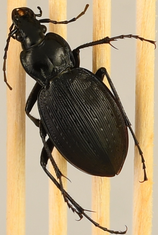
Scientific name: Carabus goryi
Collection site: Mountain Lake Biological Station NEON (MLBS), plot MLBS_009